I'll Take Your Questions Now

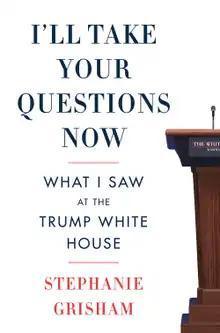
First edition cover

I'll Take Your Questions Now: What I Saw at the Trump White House is a nonfiction tell-all book written by former White House Press Secretary for the first Trump Administration, Stephanie Grisham. It was published in October 2021 by HarperCollins.